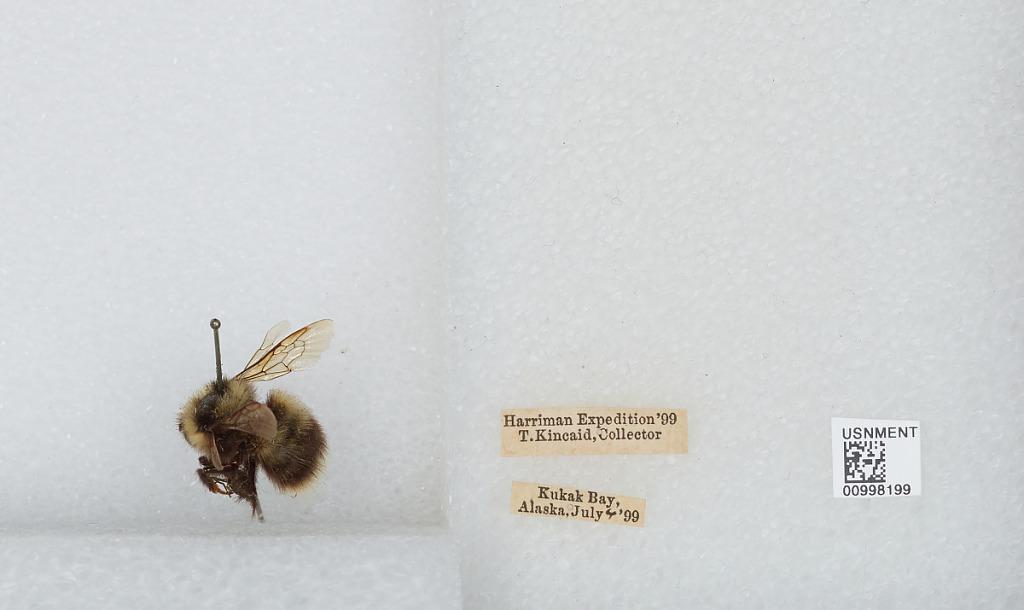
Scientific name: Bombus (Pyrobombus) jonellus (Kirby)
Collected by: T. Kincaid
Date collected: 1899-7-4
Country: United States
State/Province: Alaska
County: Kodiak Island
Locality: Kukak Bay
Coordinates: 58.3178, -154.186